400th anniversary of Quebec City

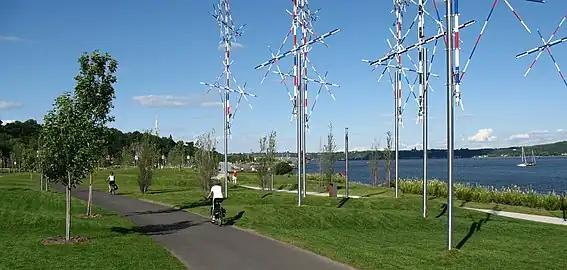
Promenade Samuel-De Champlain

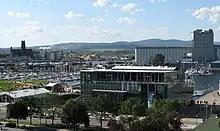
Espace 400 at the Bassin Louise

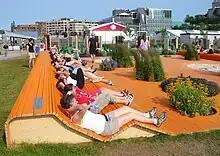
Relaxing at Espace 400

Located at the Bassin Louise of the Port of Quebec, Espace 400e was the focal point of the festivities celebrating the 400th anniversary of Quebec City where there were various activities, exhibitions, and performances held from June 3 to October 19, 2008. The former Old Port of Quebec Interpretation Centre, a Parks Canada heritage site, was expanded for this celebration through a $24 million investment.